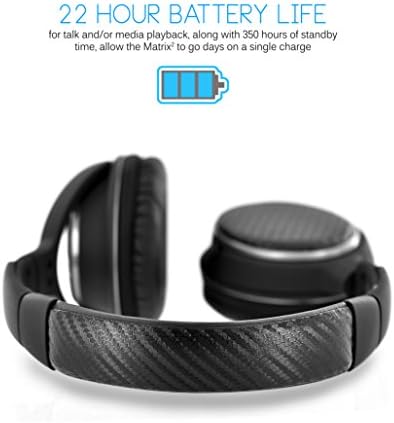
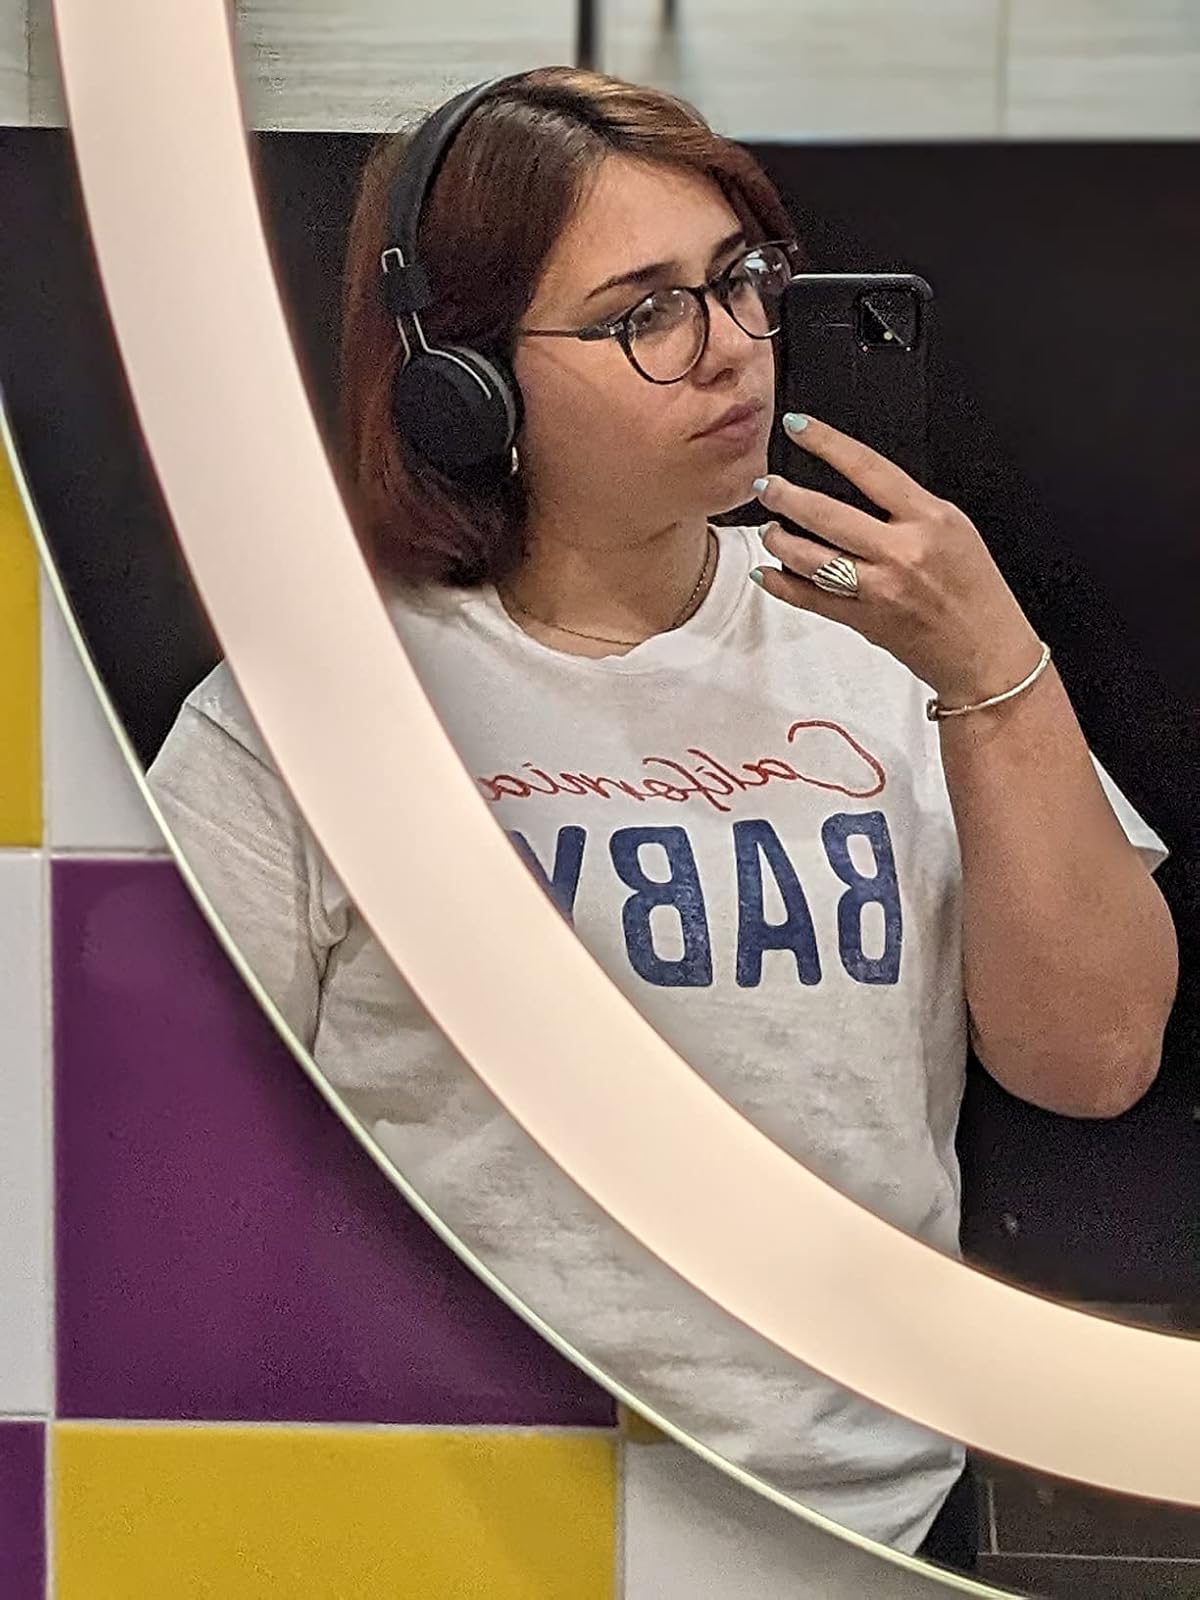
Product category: headphones
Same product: no